Gressholmen Airport

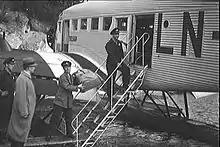
Passenger boarding a Norwegian Air Lines Junkers Ju 52

Throughout the late 1920s and 1930s, Oslo had a split airport model. Land planes operated out of Kjeller, while seaplanes operated out of Gressholmen. This was by many regarded as a suboptimal solution, largely because both airports had poor ground transport. The Norwegian Aero Club proposed several new locations in 1930, including Ulven and Ekeberg. Also the 1932 committee appointed by the Ministry of Defense was critical to Gressholmen, in part because the ferrying of passengers would become impractical with increased traffic, and in part because it interfered with the ship traffic in the port. It estimated that land planes would be dominant in the future, and looked into eight possible locations. It concluded that Fornebu, located in the neighbouring municipality of Bærum was the most suitable. It also felt that Ulven and Ekeberg could be suitable sites.